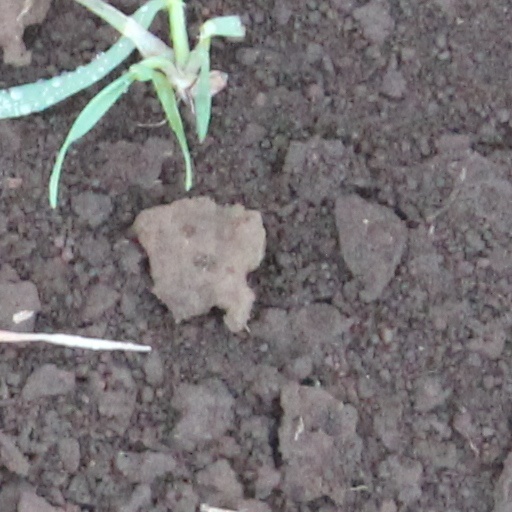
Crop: wheat